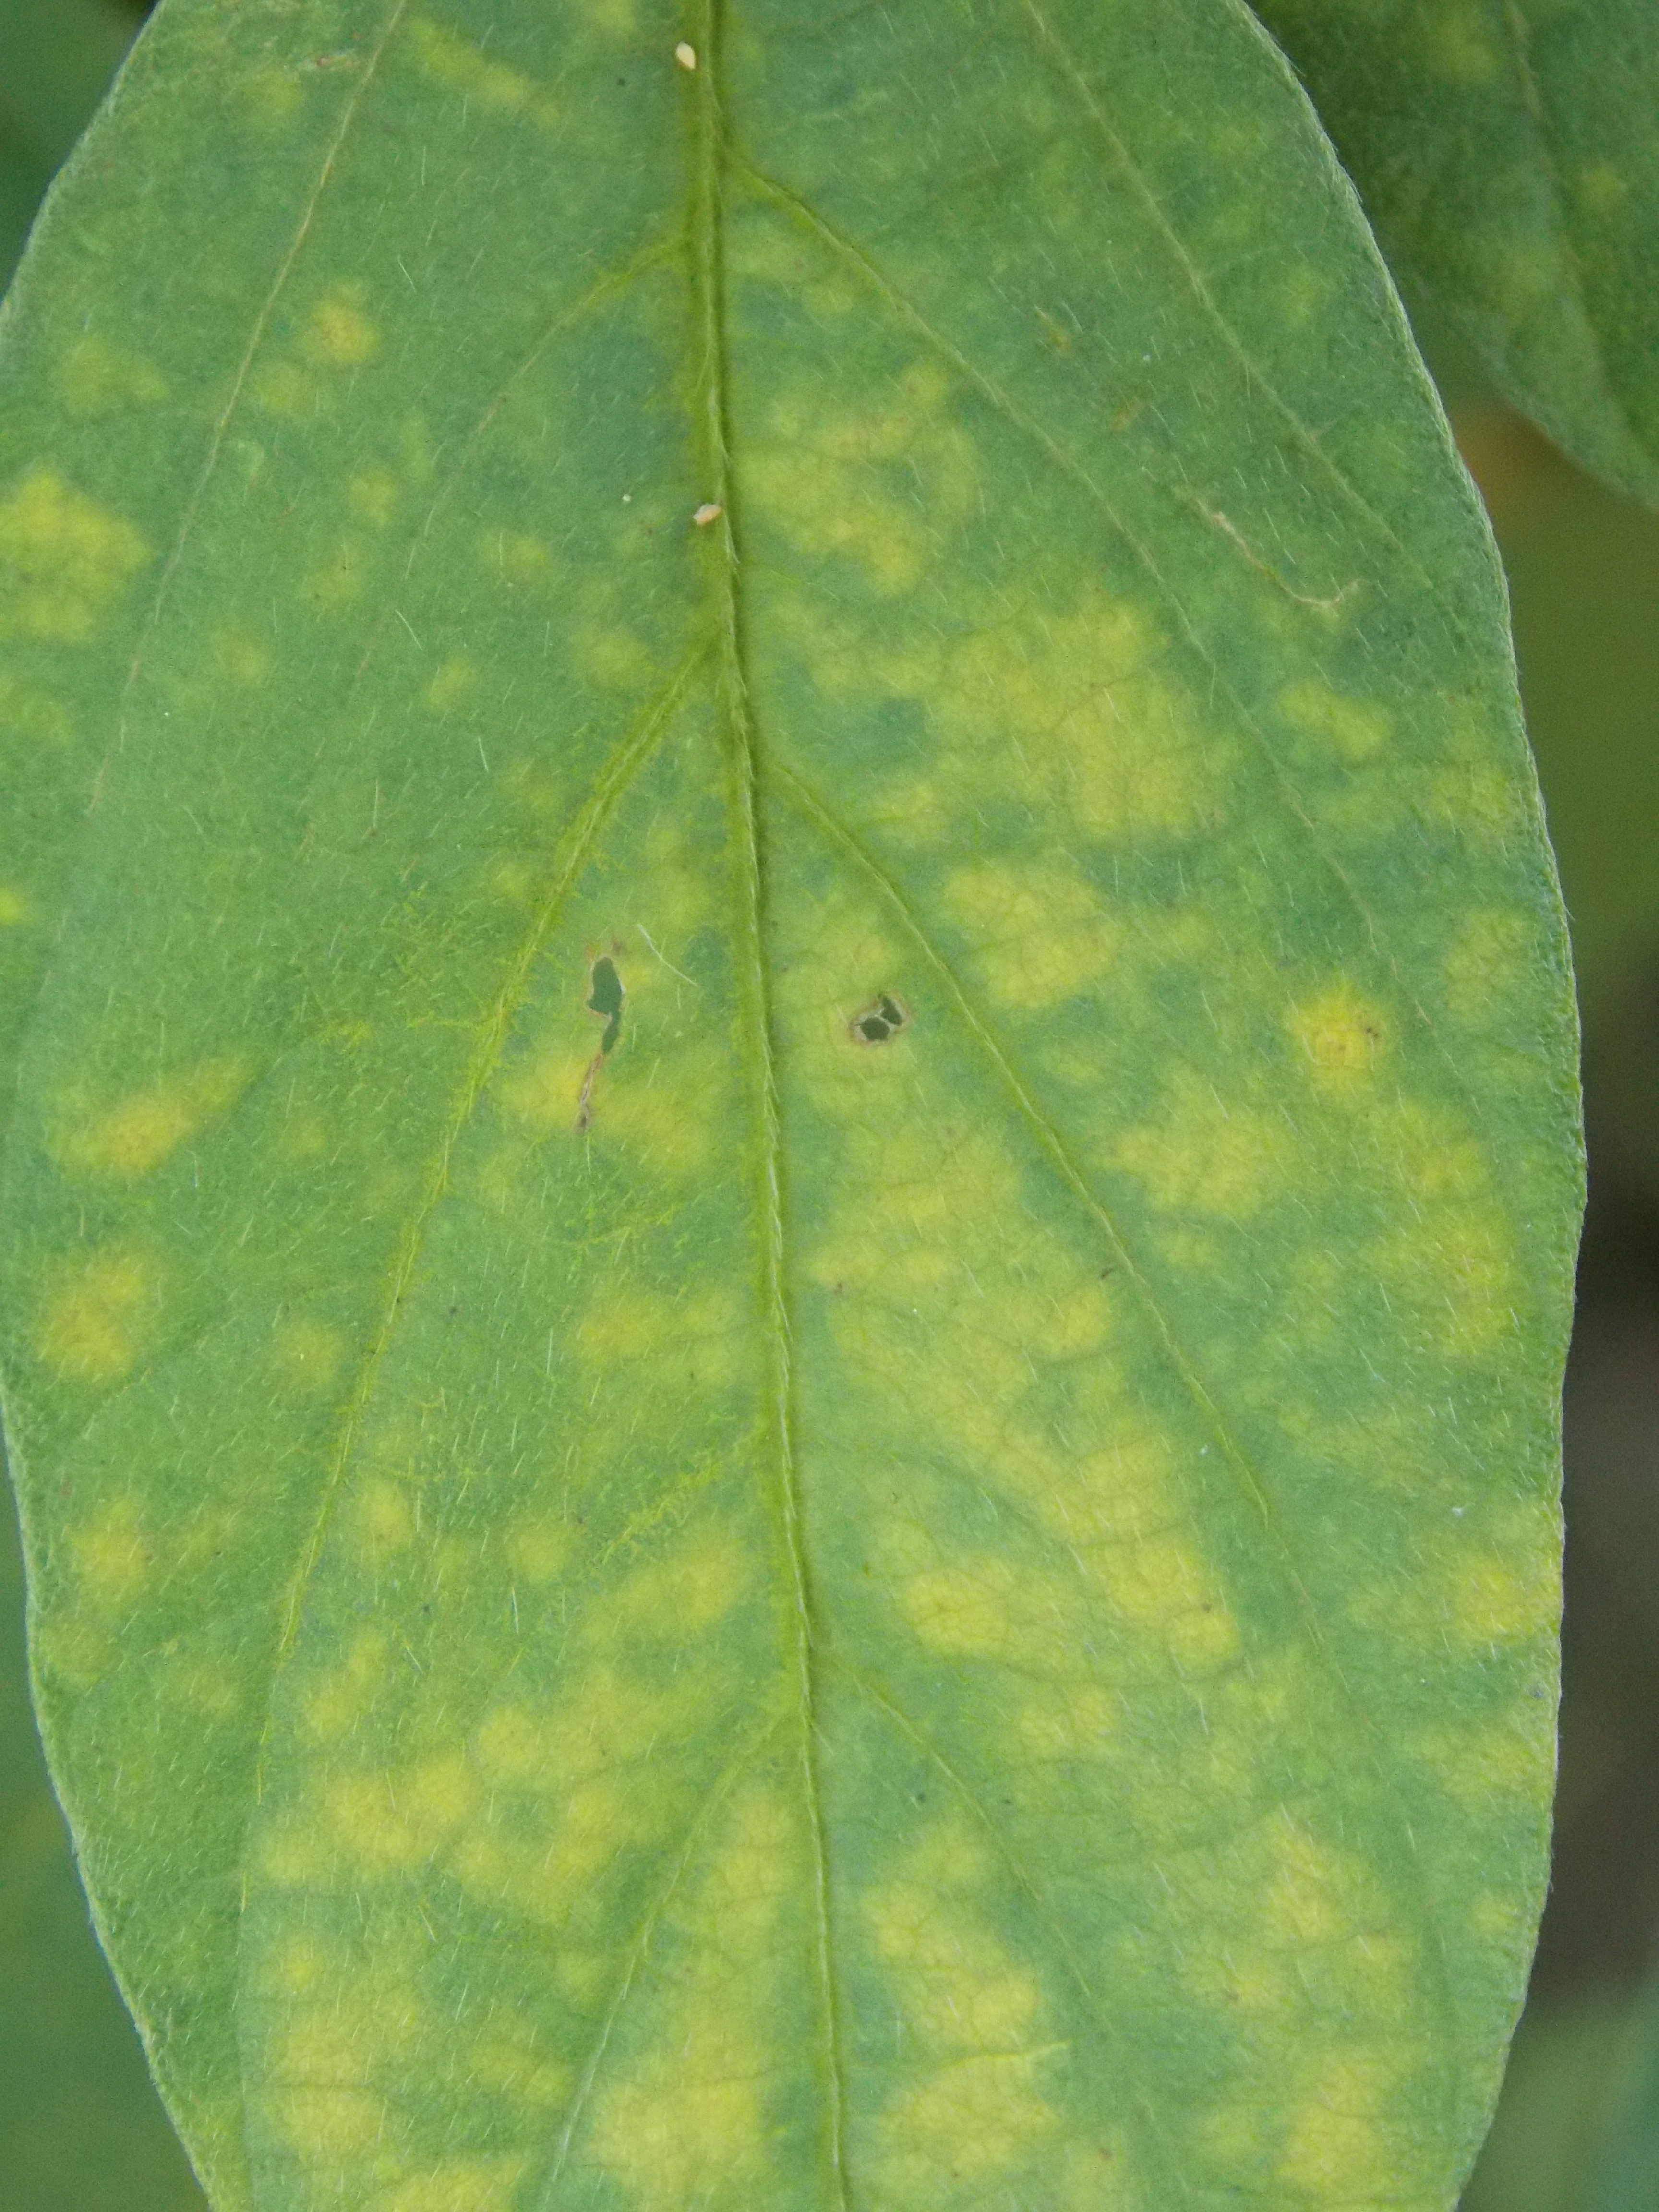
Label: Disease